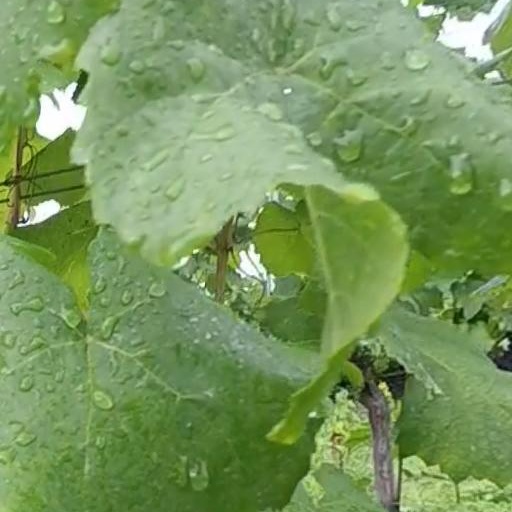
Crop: grape